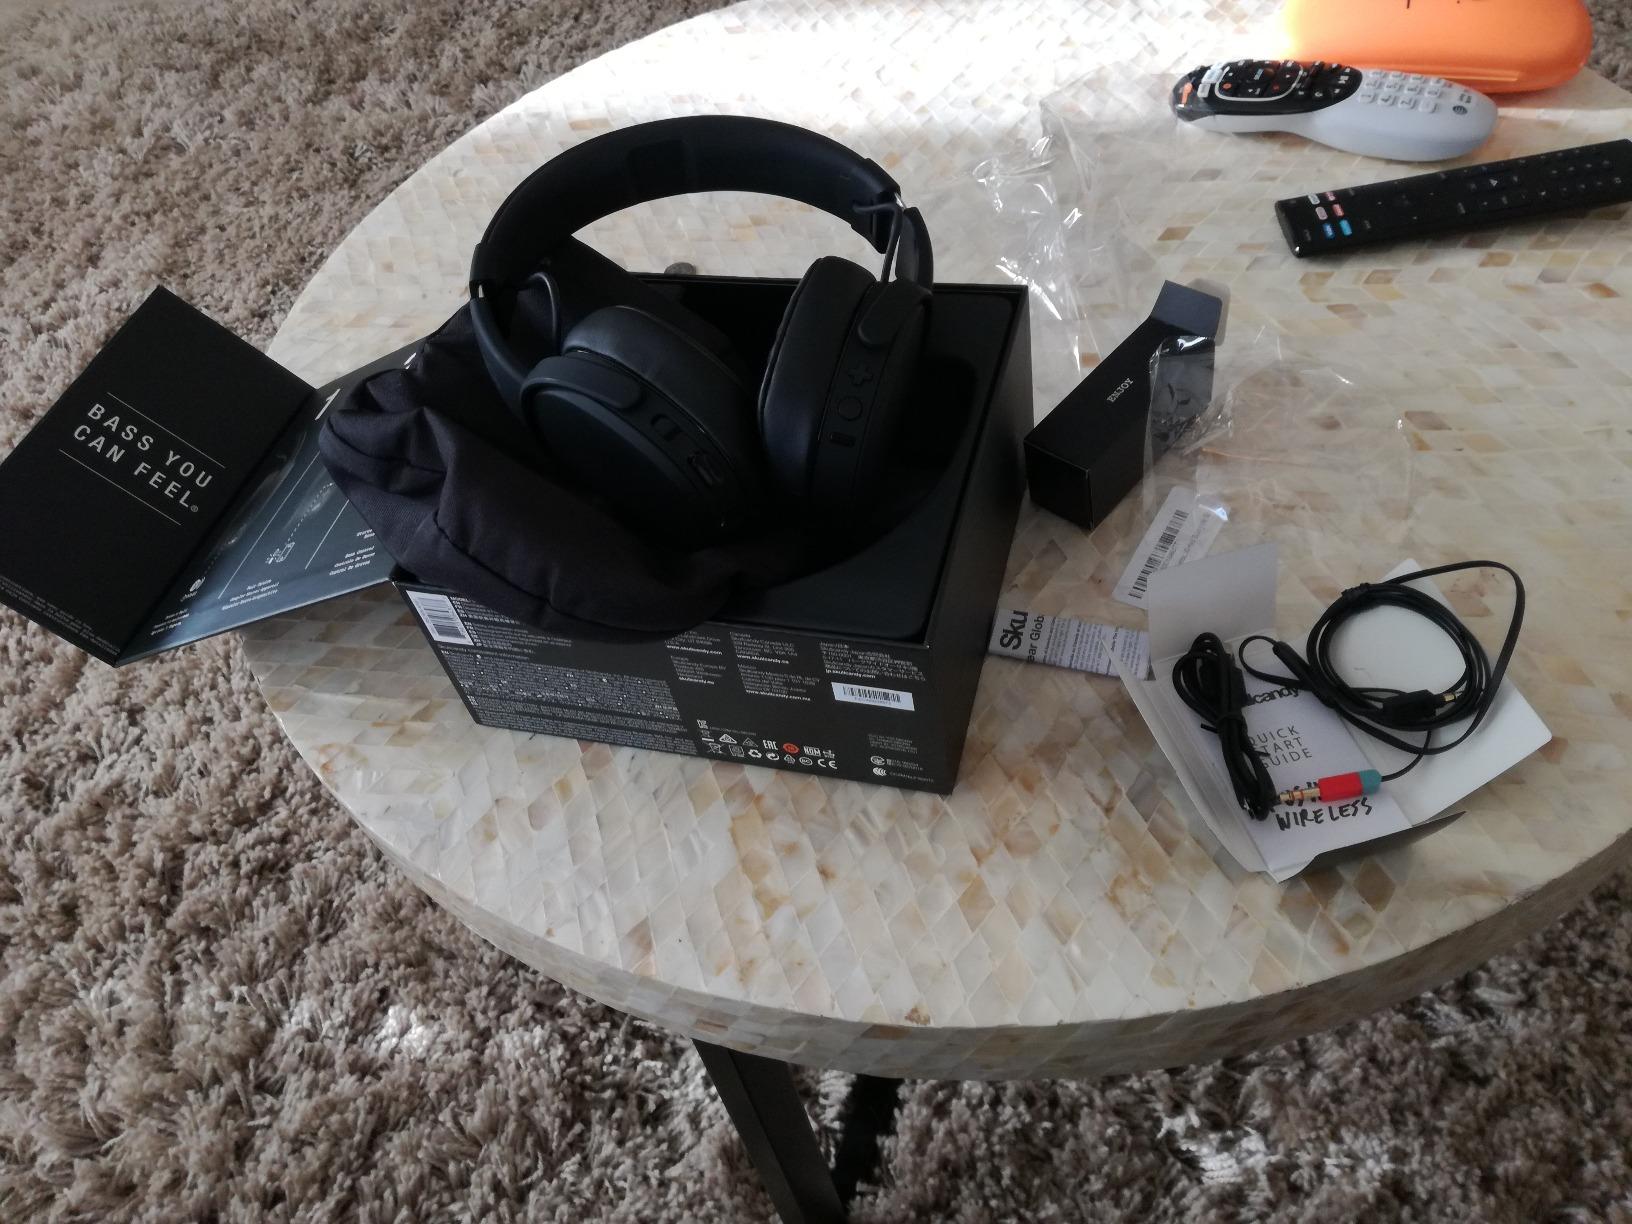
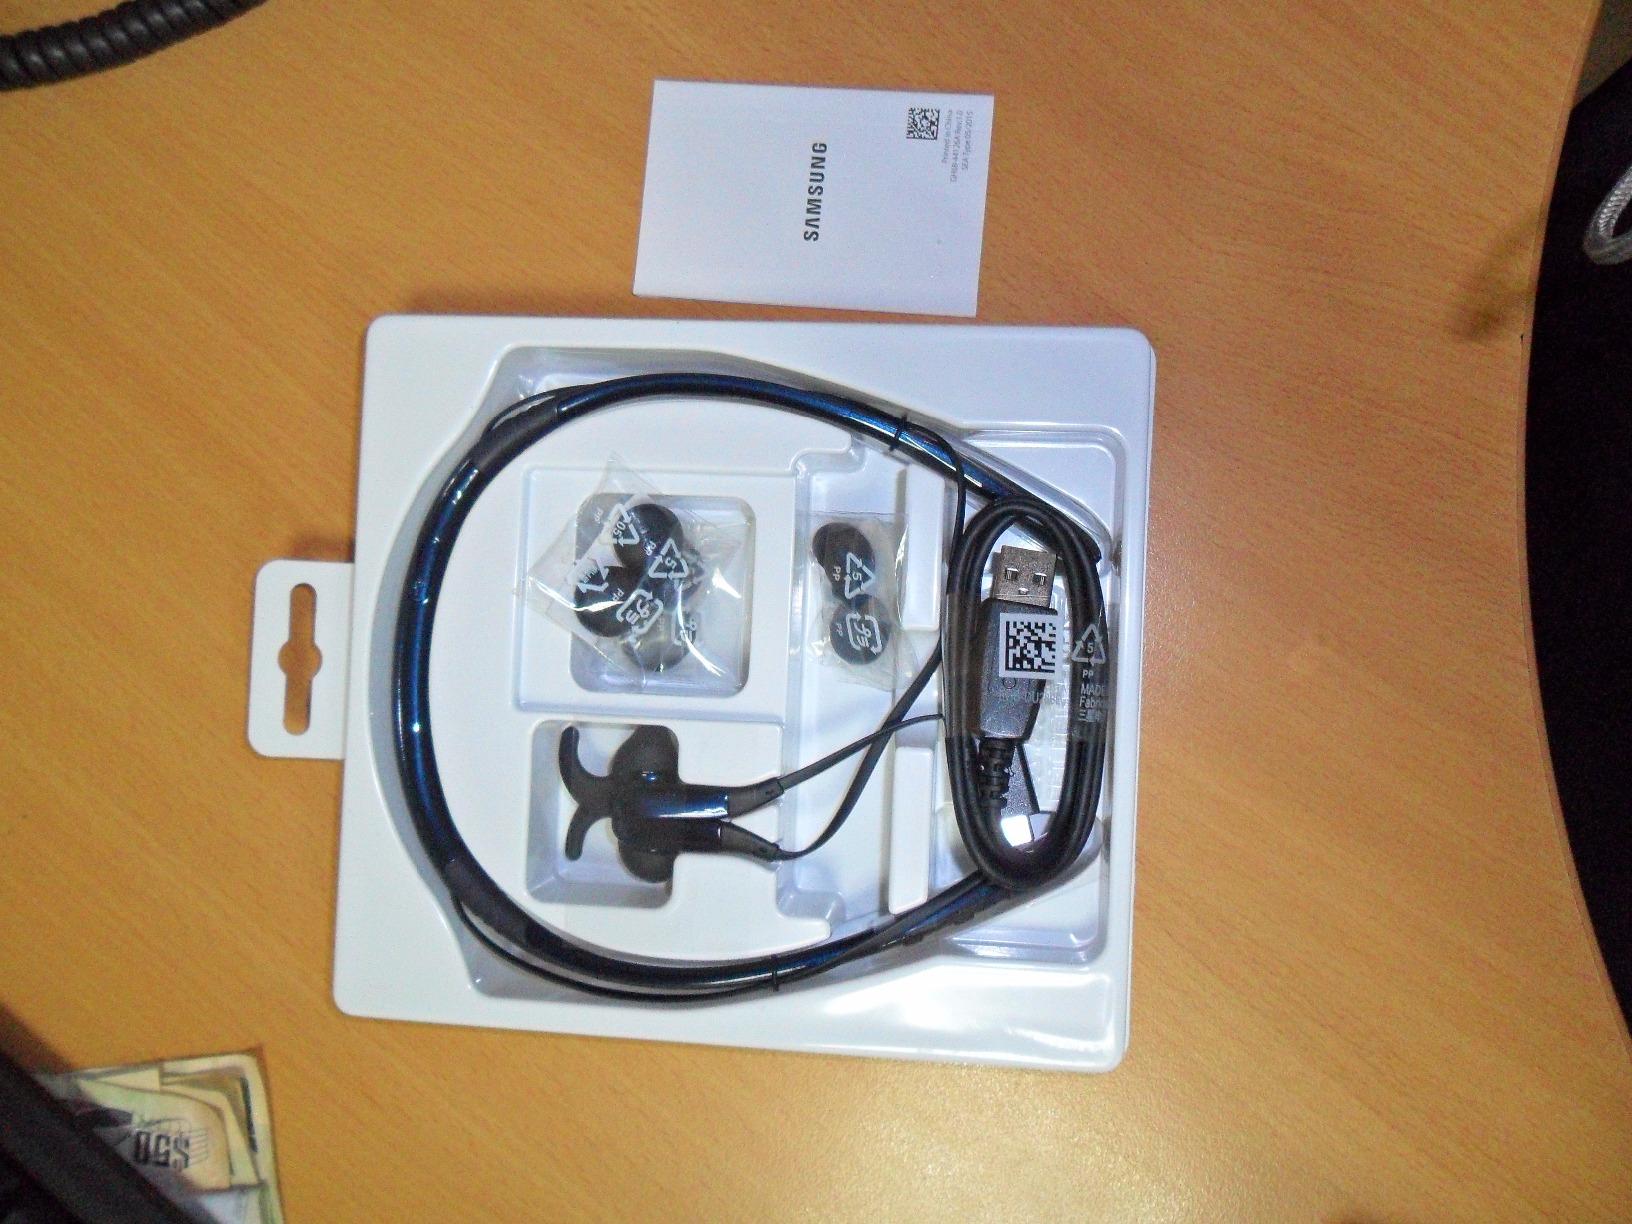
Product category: headphones
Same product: no